Tulsa World

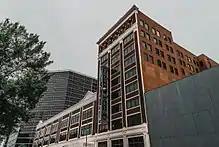
Tulsa World's headquarters are located in downtown Tulsa.

In February 2013, the paper announced that it would be sold to Berkshire Hathaway's BH Media Group, controlled by Warren Buffett. Lee Enterprises announced an agreement to buy BH Media Group publications and "The Buffalo News" for $140 million cash on January 29, 2020. The acquisition includes the "Tulsa World".